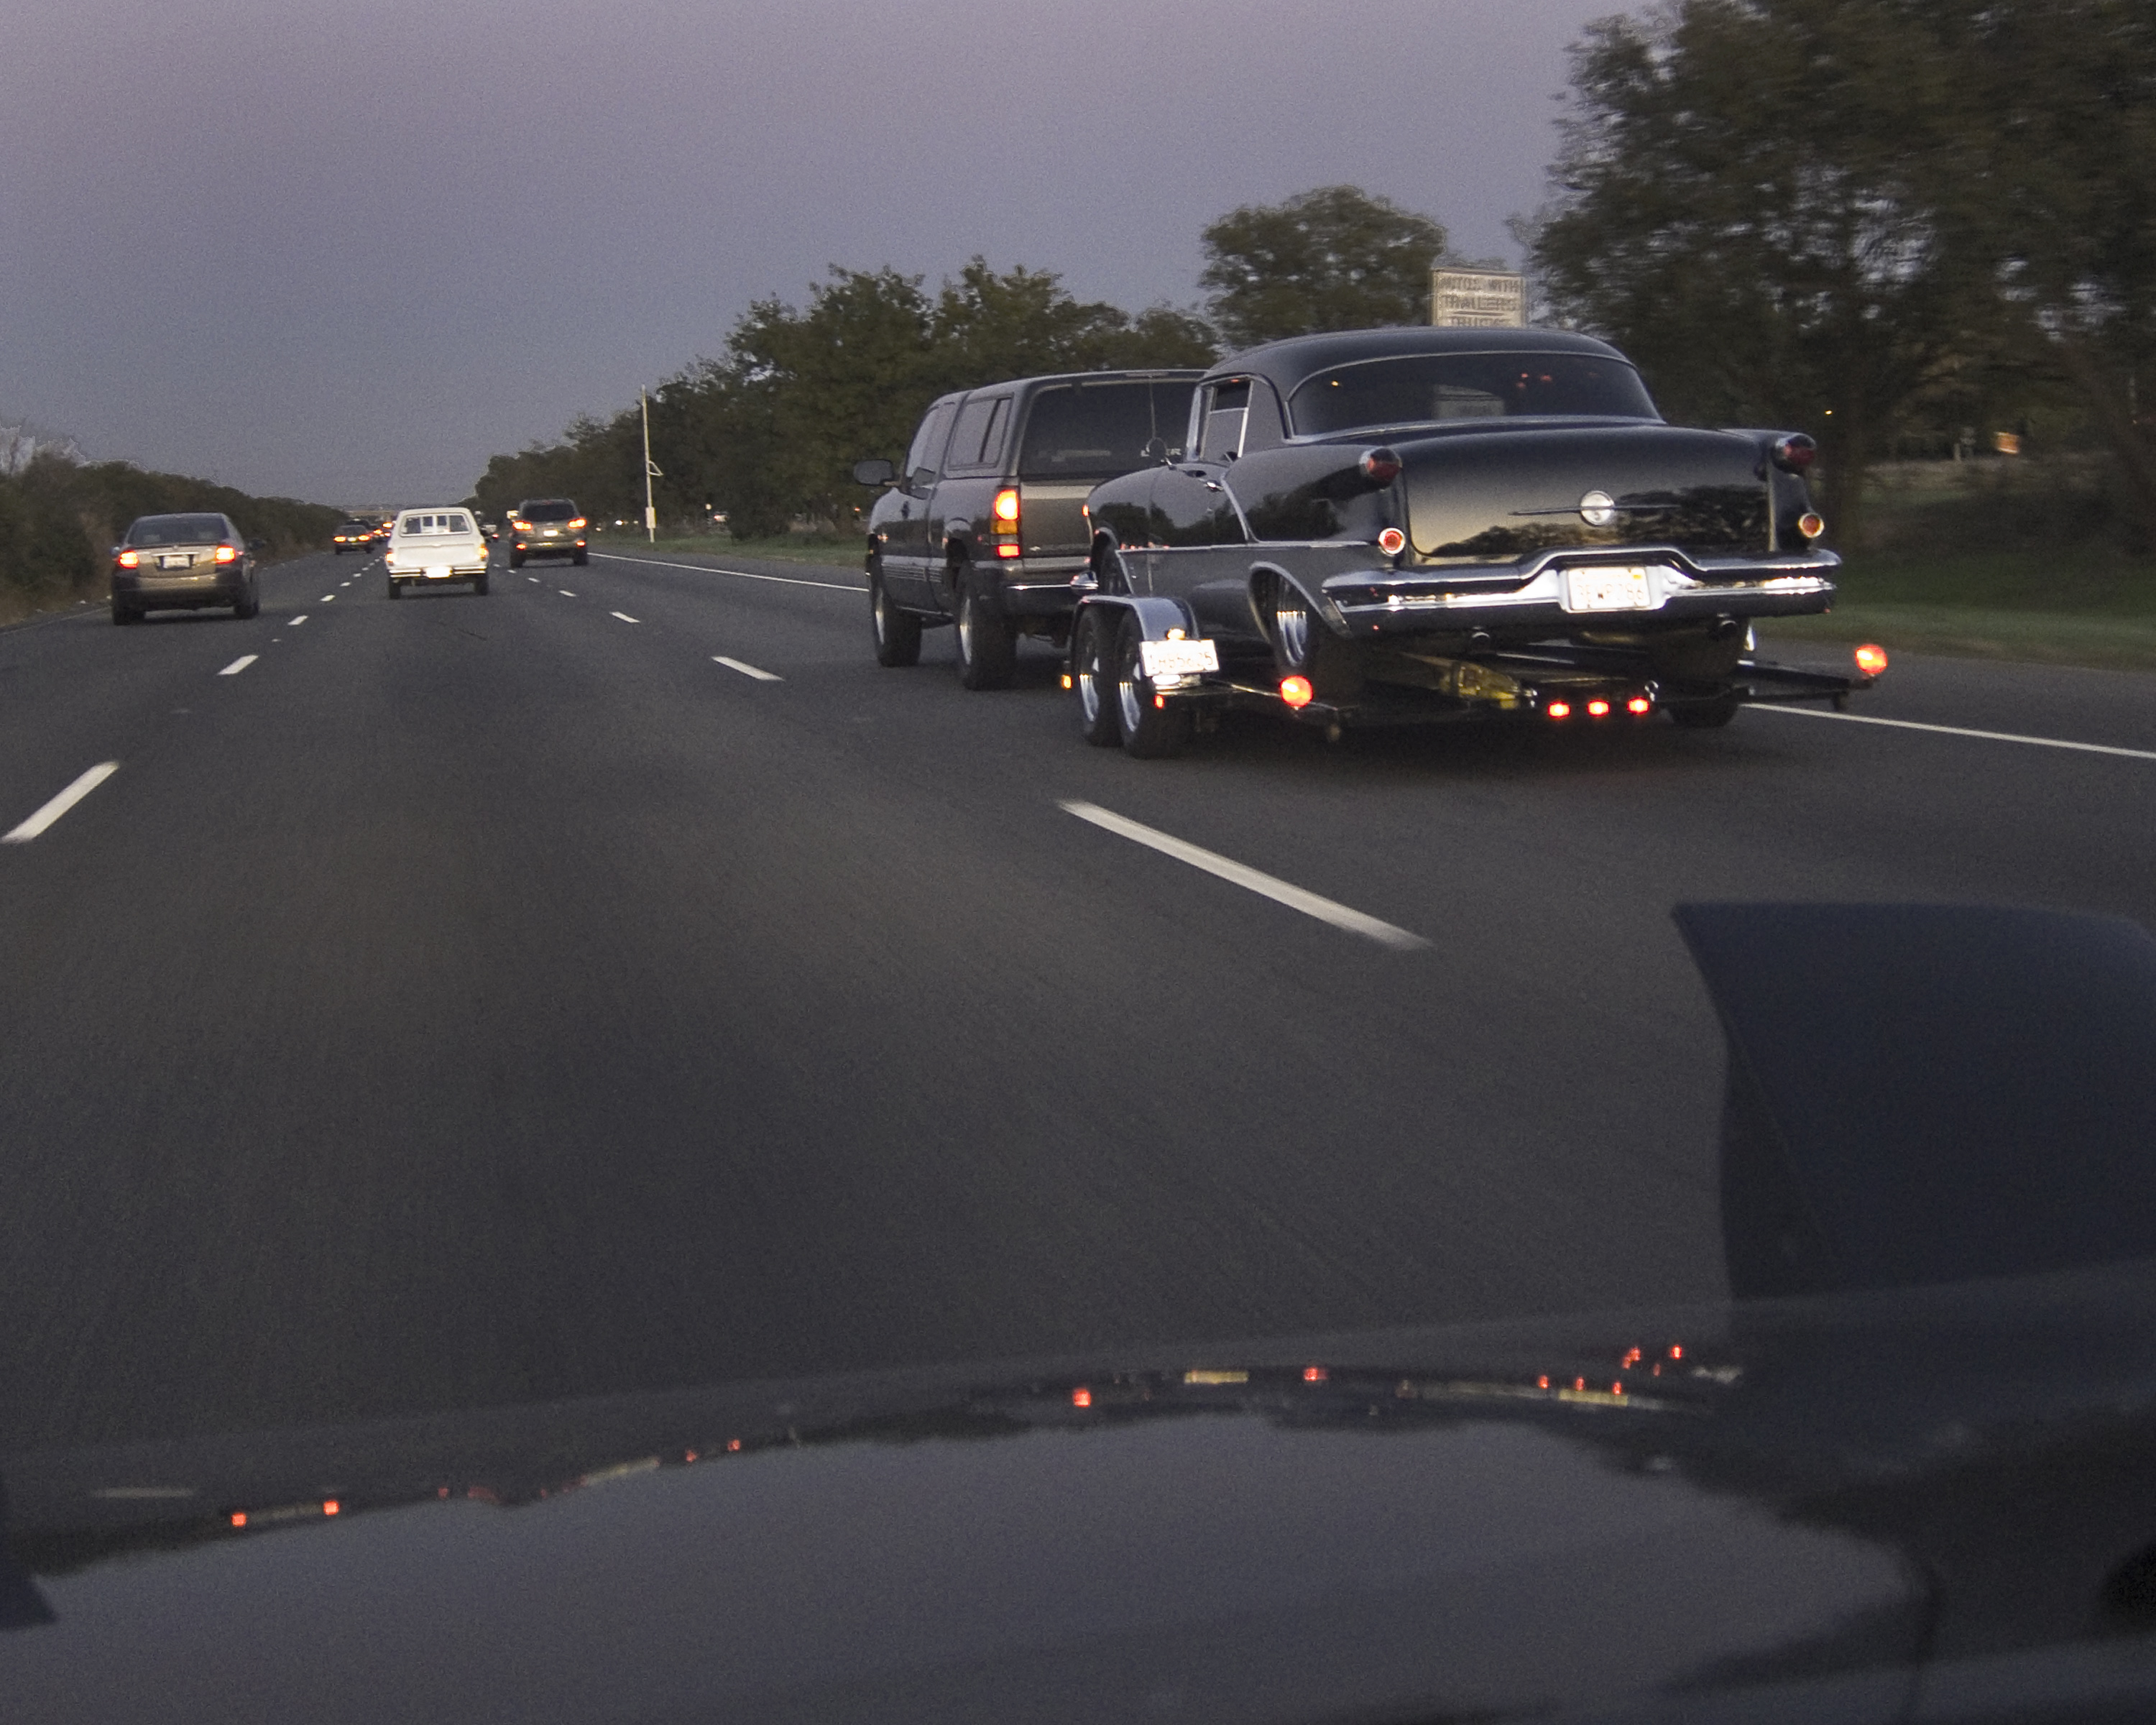
traffic, car, highway, driving, vehicle, lane, oldsmobile, rocket88